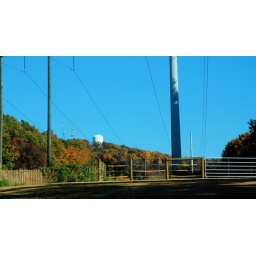
beautiful colors of the trees by my house